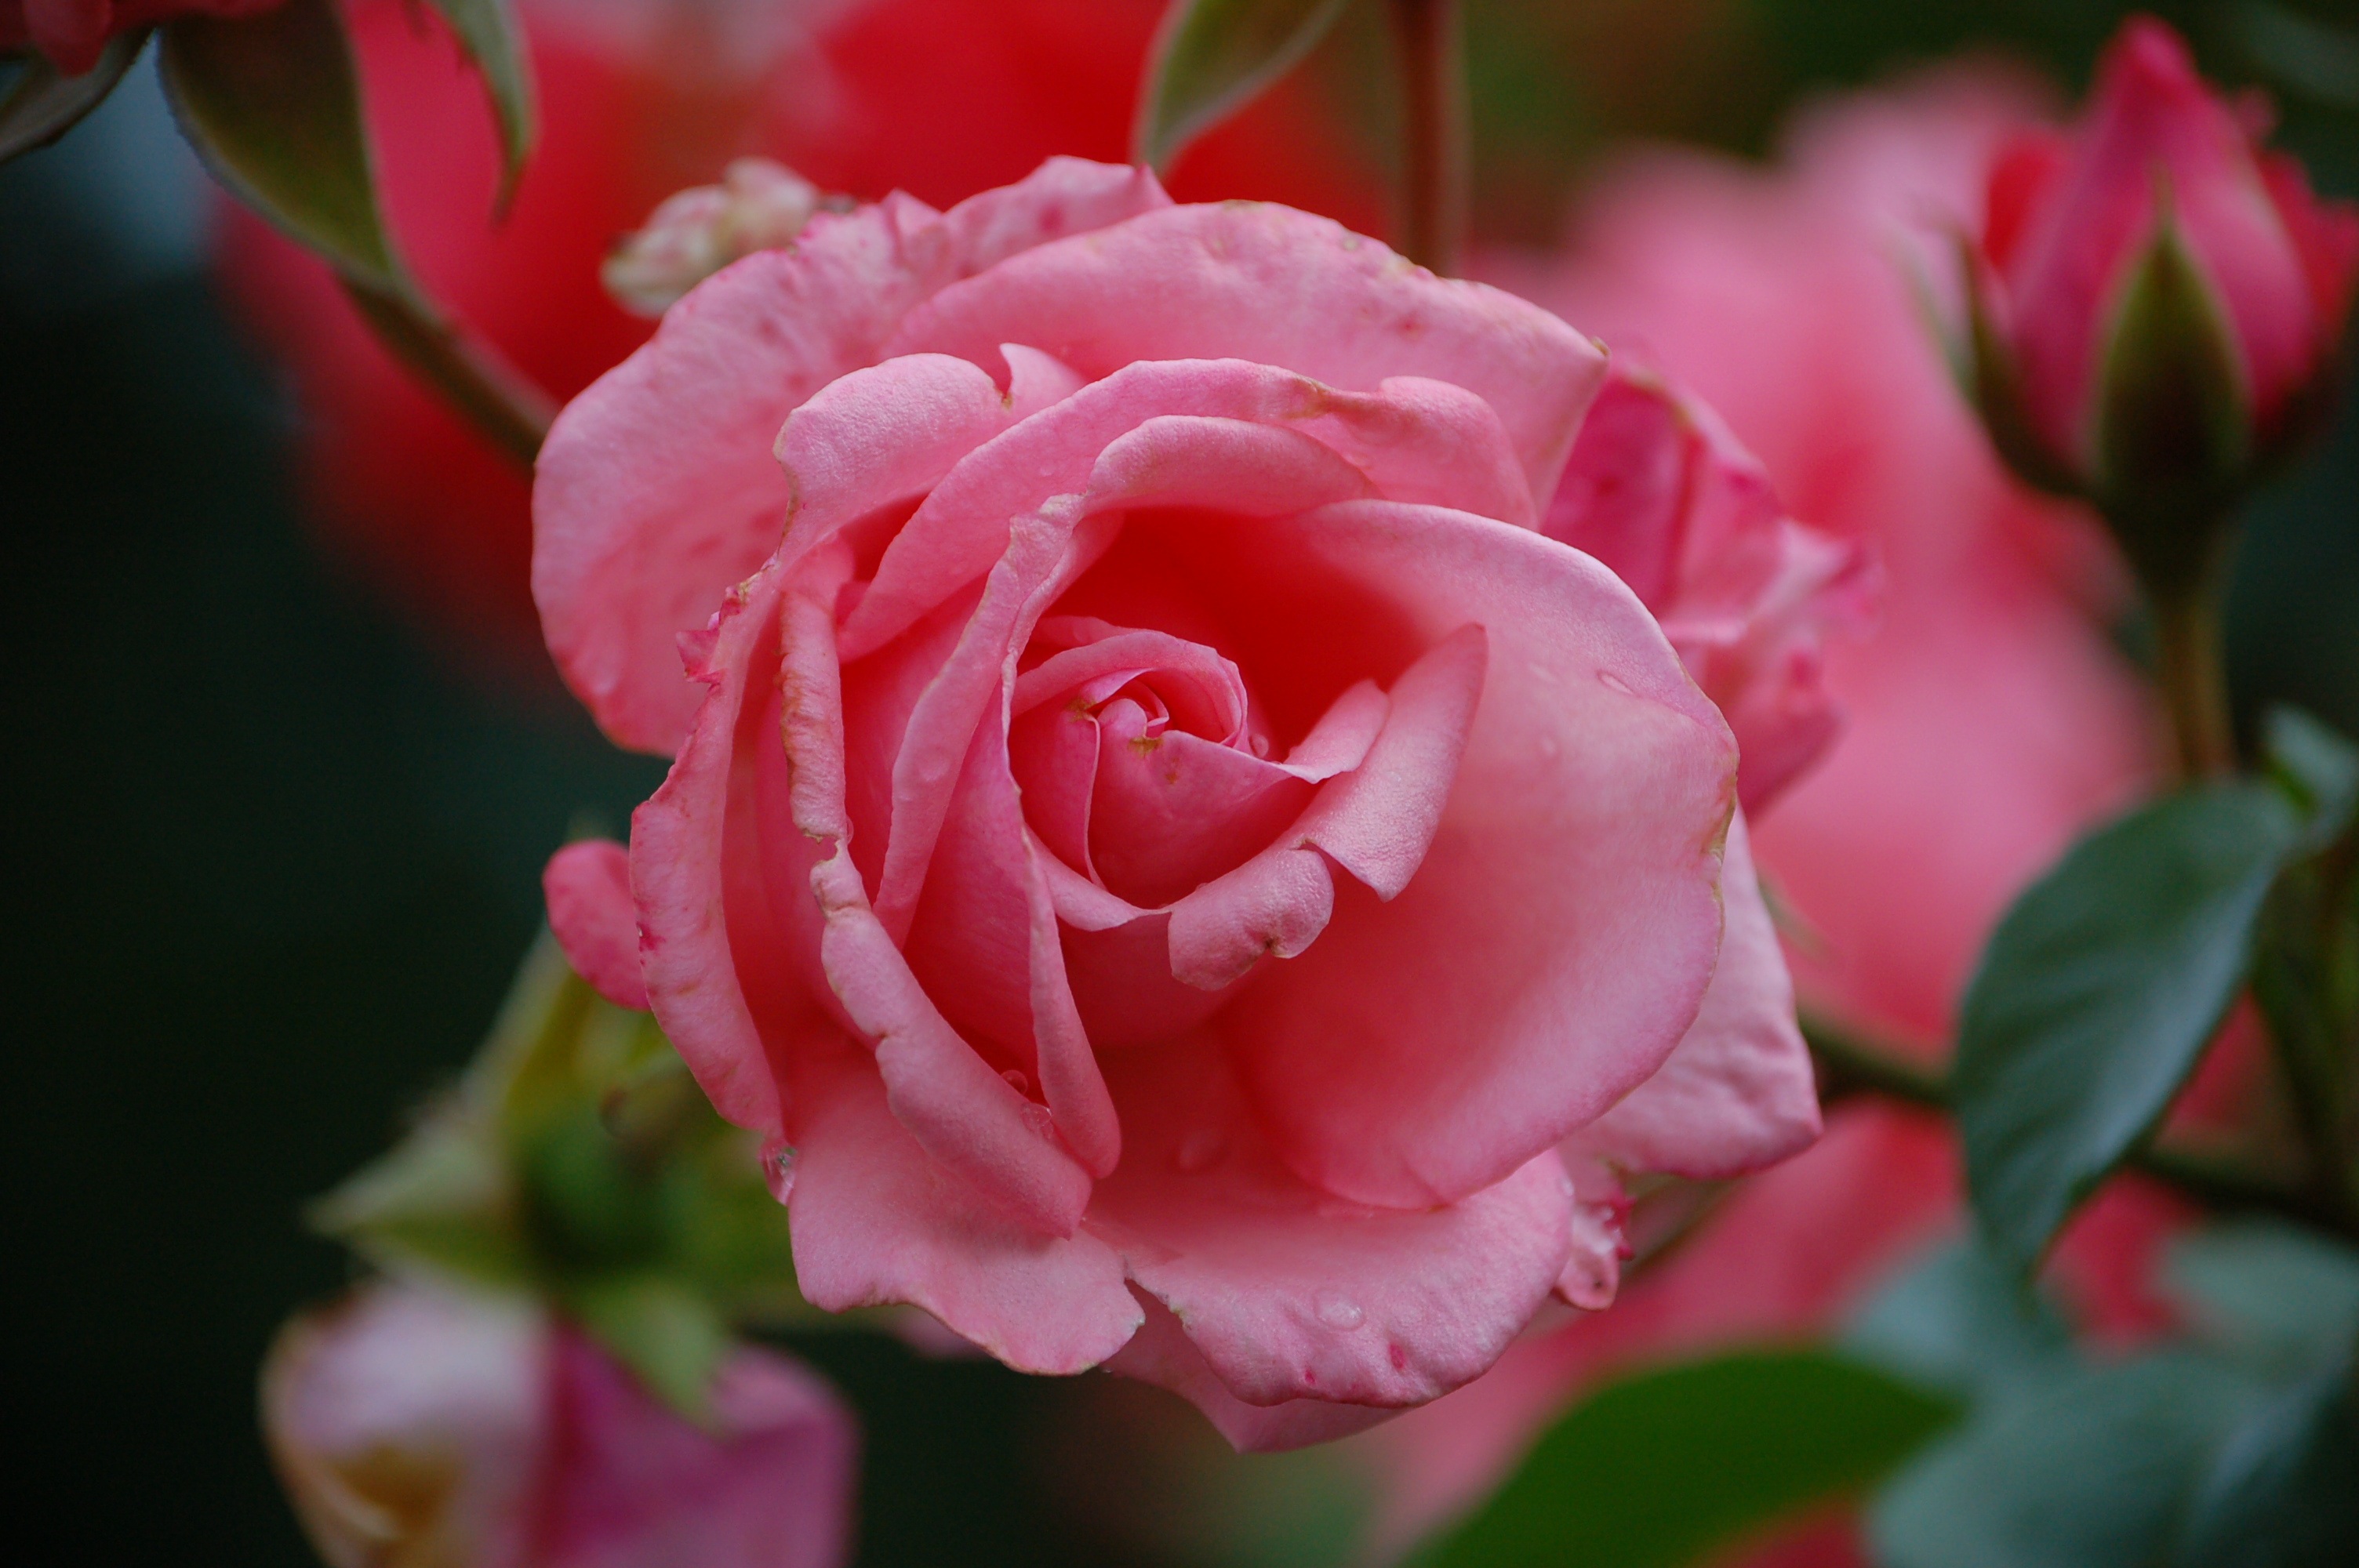
blossom, plant, flower, petal, rose, red, macro, fresh, romantic, blooming, pink, flora, petals, floribunda, macro photography, flowering plant, garden roses, rose family, land plant, rosa centifolia, japanese camellia